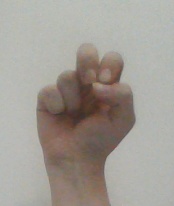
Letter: gaaf